Hesaraghatta Lake

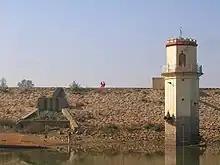
Pumphouse

The Arkavathy River is one of the two rivers which partially meet the water supply needs of Bangalore; the other being the Kaveri. The reservoirs created by building dams on the Arkavathy are the "Hesaraghatta" and the "Chamarajasagara" at Thippagondanahalli (TG Halli) built during the years 1894 and 1933 respectively.